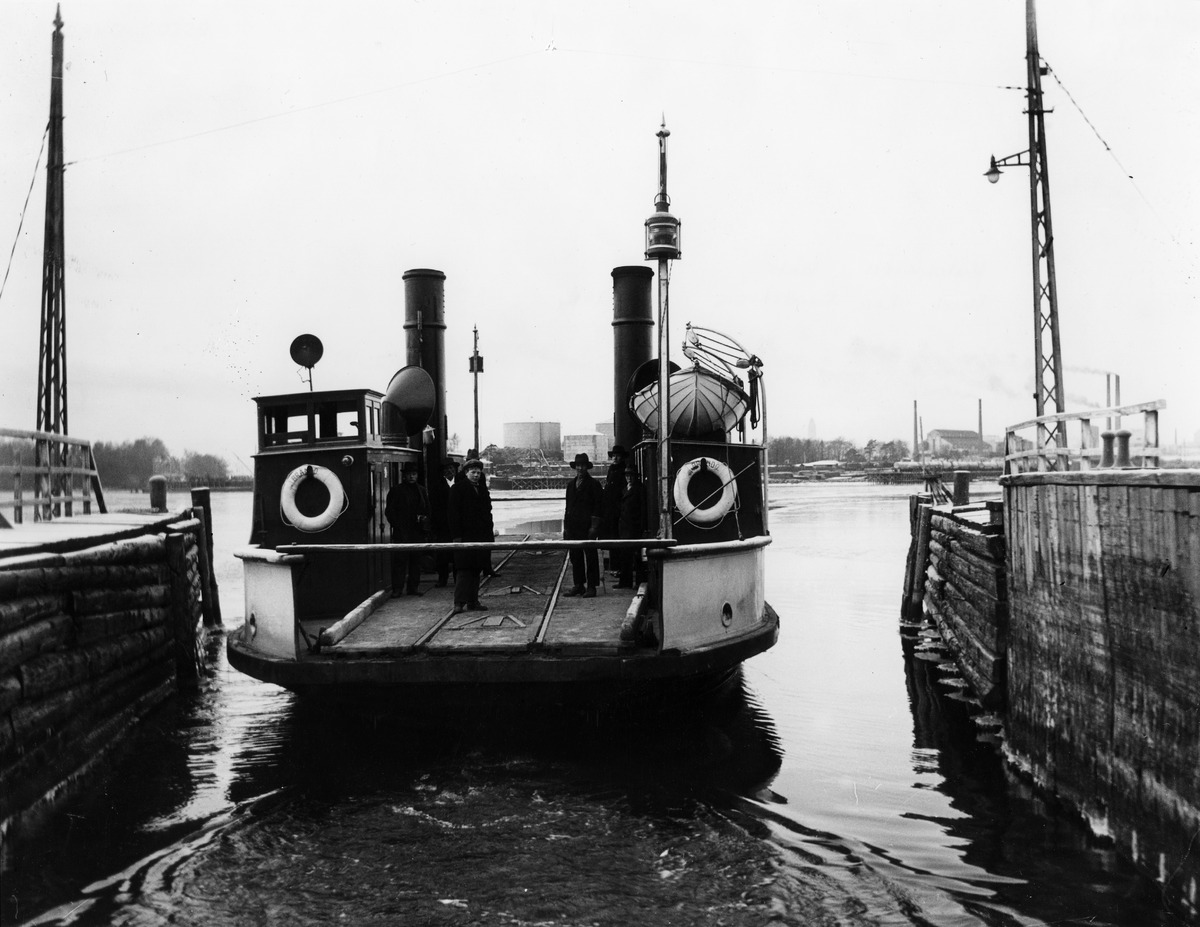
Kulosaaren lautta, jossa kiskot raitiovaunun kuljetusta varten
sisällön kuvaus: Kulosaaren lautta, jossa kiskot raitiovaunun kuljetusta varten. mustavalkoinen
Kuvaaja: Sundström, Eric, valokuvaaja
Ajankohta: kuvausaika 1914 n
Paikka: Suomi, Uusimaa, Helsinki, Helsinki Suomi - Finland
Aiheet: liikenne vesiliikenne, laivaliikenne lautat, raitioliikenne